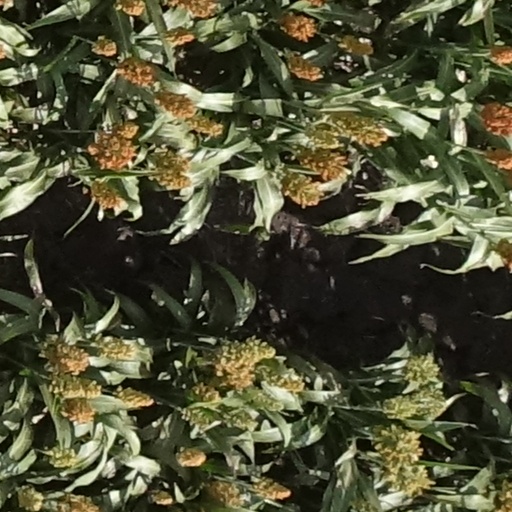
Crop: sorghum